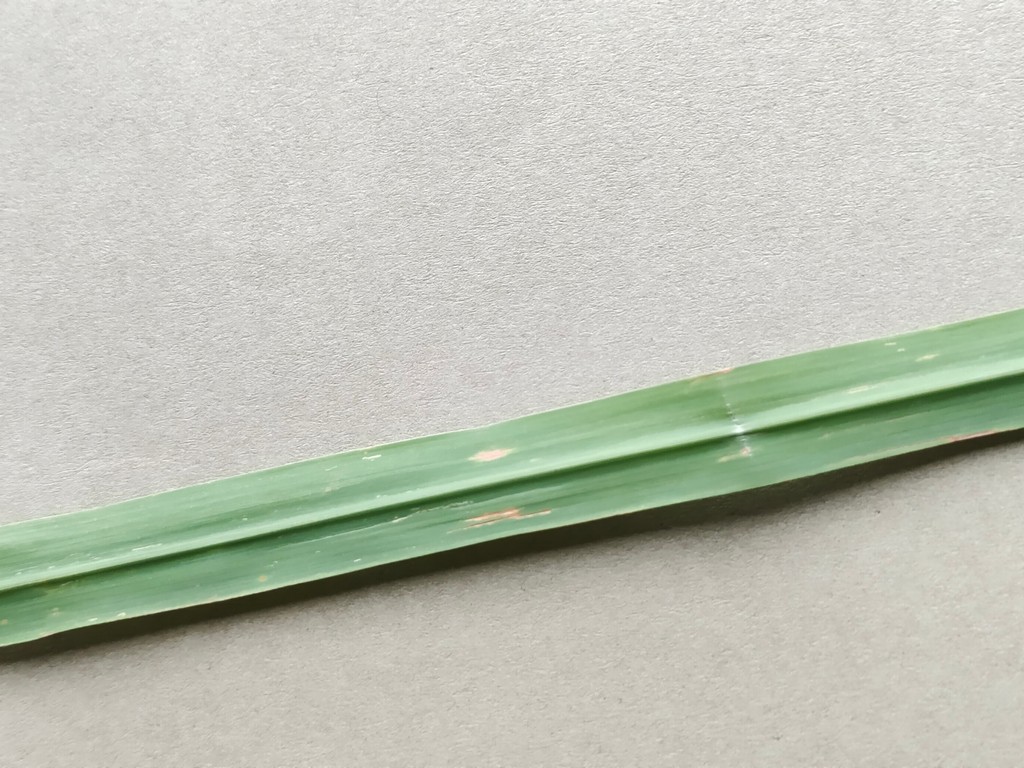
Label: Unhealthy